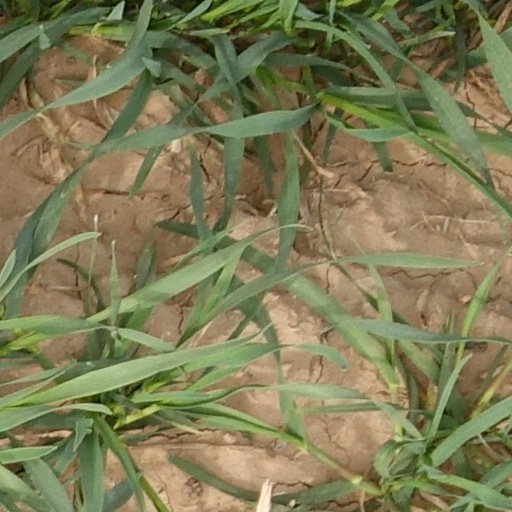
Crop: wheat